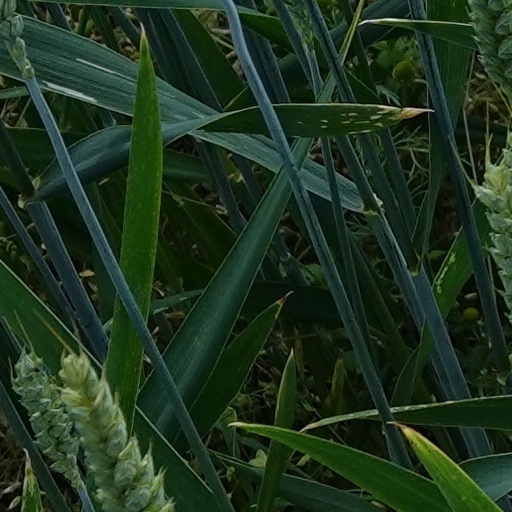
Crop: wheat